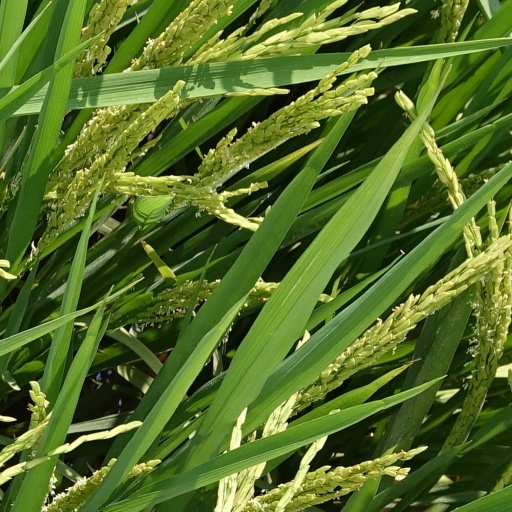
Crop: rice